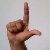
The image shows a hand gesture representing the letter 'L' in Indian Sign Language.